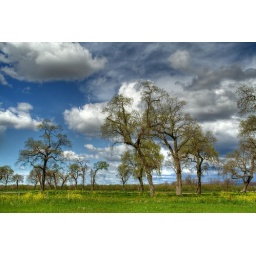
This field of really old valley oak trees is near my home.Photomatix HDR generated from a single RAW file.